Jan Władysław Obłąk

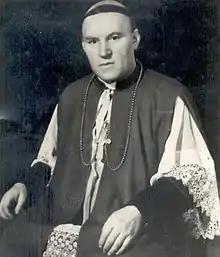
Jan Władysław Obłąk

Jan Władysław Obłąk (born 26 May 1913 in Borzęcin; died 16 December 1988) was a Polish Catholic Priest, Bishop of Warmia from 1982 until his death in 1988.